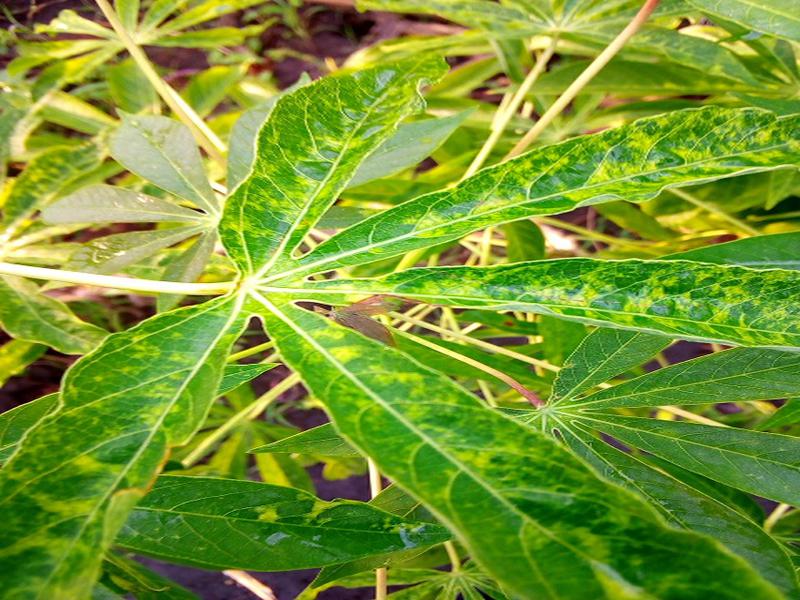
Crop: cassava
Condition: mosaic_disease